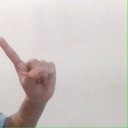
अक्षर: ए